Tito Francona

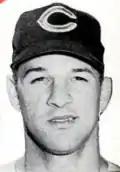
Francona with the Cleveland Indians in 1960

On March 26, 1961, Francona hit a home run during a spring training exhibition game against the Boston Red Sox at Hi Corbett Field. When John C. Cota, a city parks employee, went to retrieve the ball, he discovered the body of Fred Victor Burden, who was wanted by Tucson, Arizona police in connection with the shooting death of former prize fighter James Cocio.